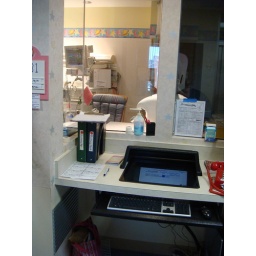
computer charting station in the hall w/ a window into the pt. room to easily see the monitor